Gray-shanked douc

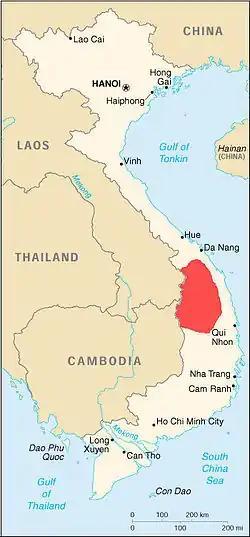
Geographic range in Vietnam

The grey-shanked douc langur (Pygathrix cinerea) is a douc species native to the Vietnamese provinces of Quảng Nam, Quảng Ngãi, Bình Định, Kon Tum, and Gia Lai. The total population was estimated at 550 to 700 individuals in 2004. In 2016, Dr. Benjamin Rawson, Country Director of Fauna & Flora International's Vietnam Programme, announced a discovery of an additional population including more than 500 individuals found in Central Vietnam, bringing the total population up to approximately 1000 individuals.